List of Señorita Panamá titleholders

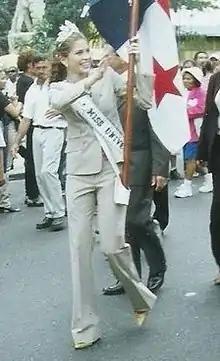
Justine Pasek, Señorita Panamá 2001 & Miss Universe 2002

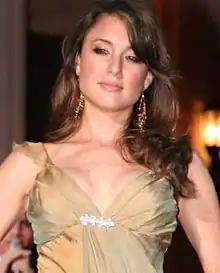
Stefanie de Roux, Señorita Panamá 2002

Señorita Panamá winners who have gone on to become Miss Universe are in bold.